Joseph Brant

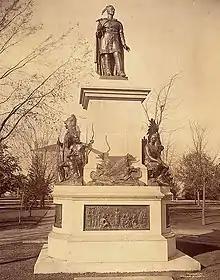
Statue of Brant in Brantford, Ontario.

In ending the conflict with the Treaty of Paris (1783), Britain accepted the American demand that the boundary with British Canada should revert to its location after the Seven Years' War with France in 1763, and not the revisions of the Quebec Act as war with the colonists approached. The difference between the two lines was the whole area south of the Great Lakes, north of the Ohio River and east of the Mississippi, in which the Six Nations and western Indian tribes were previously accepted as sovereign. For the Americans, the area would become the Northwest Territory from which five-and-a-half new States would later emerge. While British promises of protection of the Iroquois domain had been an important factor in the Six Nations' decision to ally with the British, they were bitterly disappointed when Britain ceded it and acknowledged the territory as part of the newly formed United States. Just weeks after the final treaty signing, the American Congress on September 22, stated its vision of these Indian lands with the Confederation Congress Proclamation of 1783; it prohibited the extinguishment of aboriginal title in the United States without the consent of the federal government, and was derived from the policy of the British Proclamation of 1763.